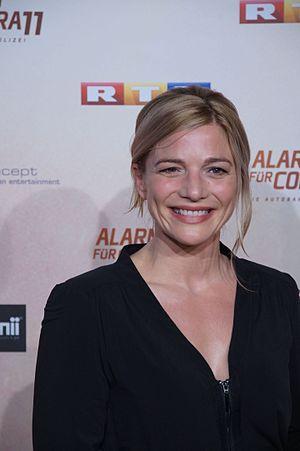
Daniela Wutte, née le 15 septembre 1977 à Cologne, est une actrice allemande.